Richard William Timm

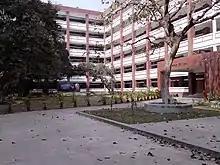
Father Richard Timm Building at Notre Dame College

Since 1952, Timm worked in the education sector, first in the east Bengal province of Pakistan, and then Bangladesh. Timm was the principal of Notre Dame College for the term 1970–71, and worked as the director of studies as well. He was still connected to the college though not taking part in academic activities. He was the founder of the science departments in Notre Dame College and the pioneer for the club activities. He was also the founder of Notre Dame Debating Club and Notre Dame Science Club, the first debating club and the first science club in Bangladesh.